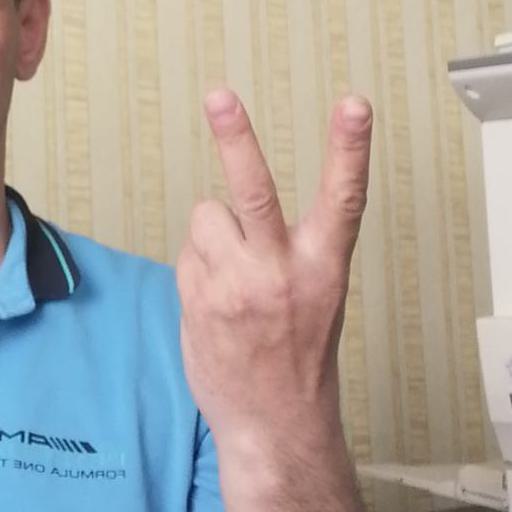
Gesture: peace_inverted